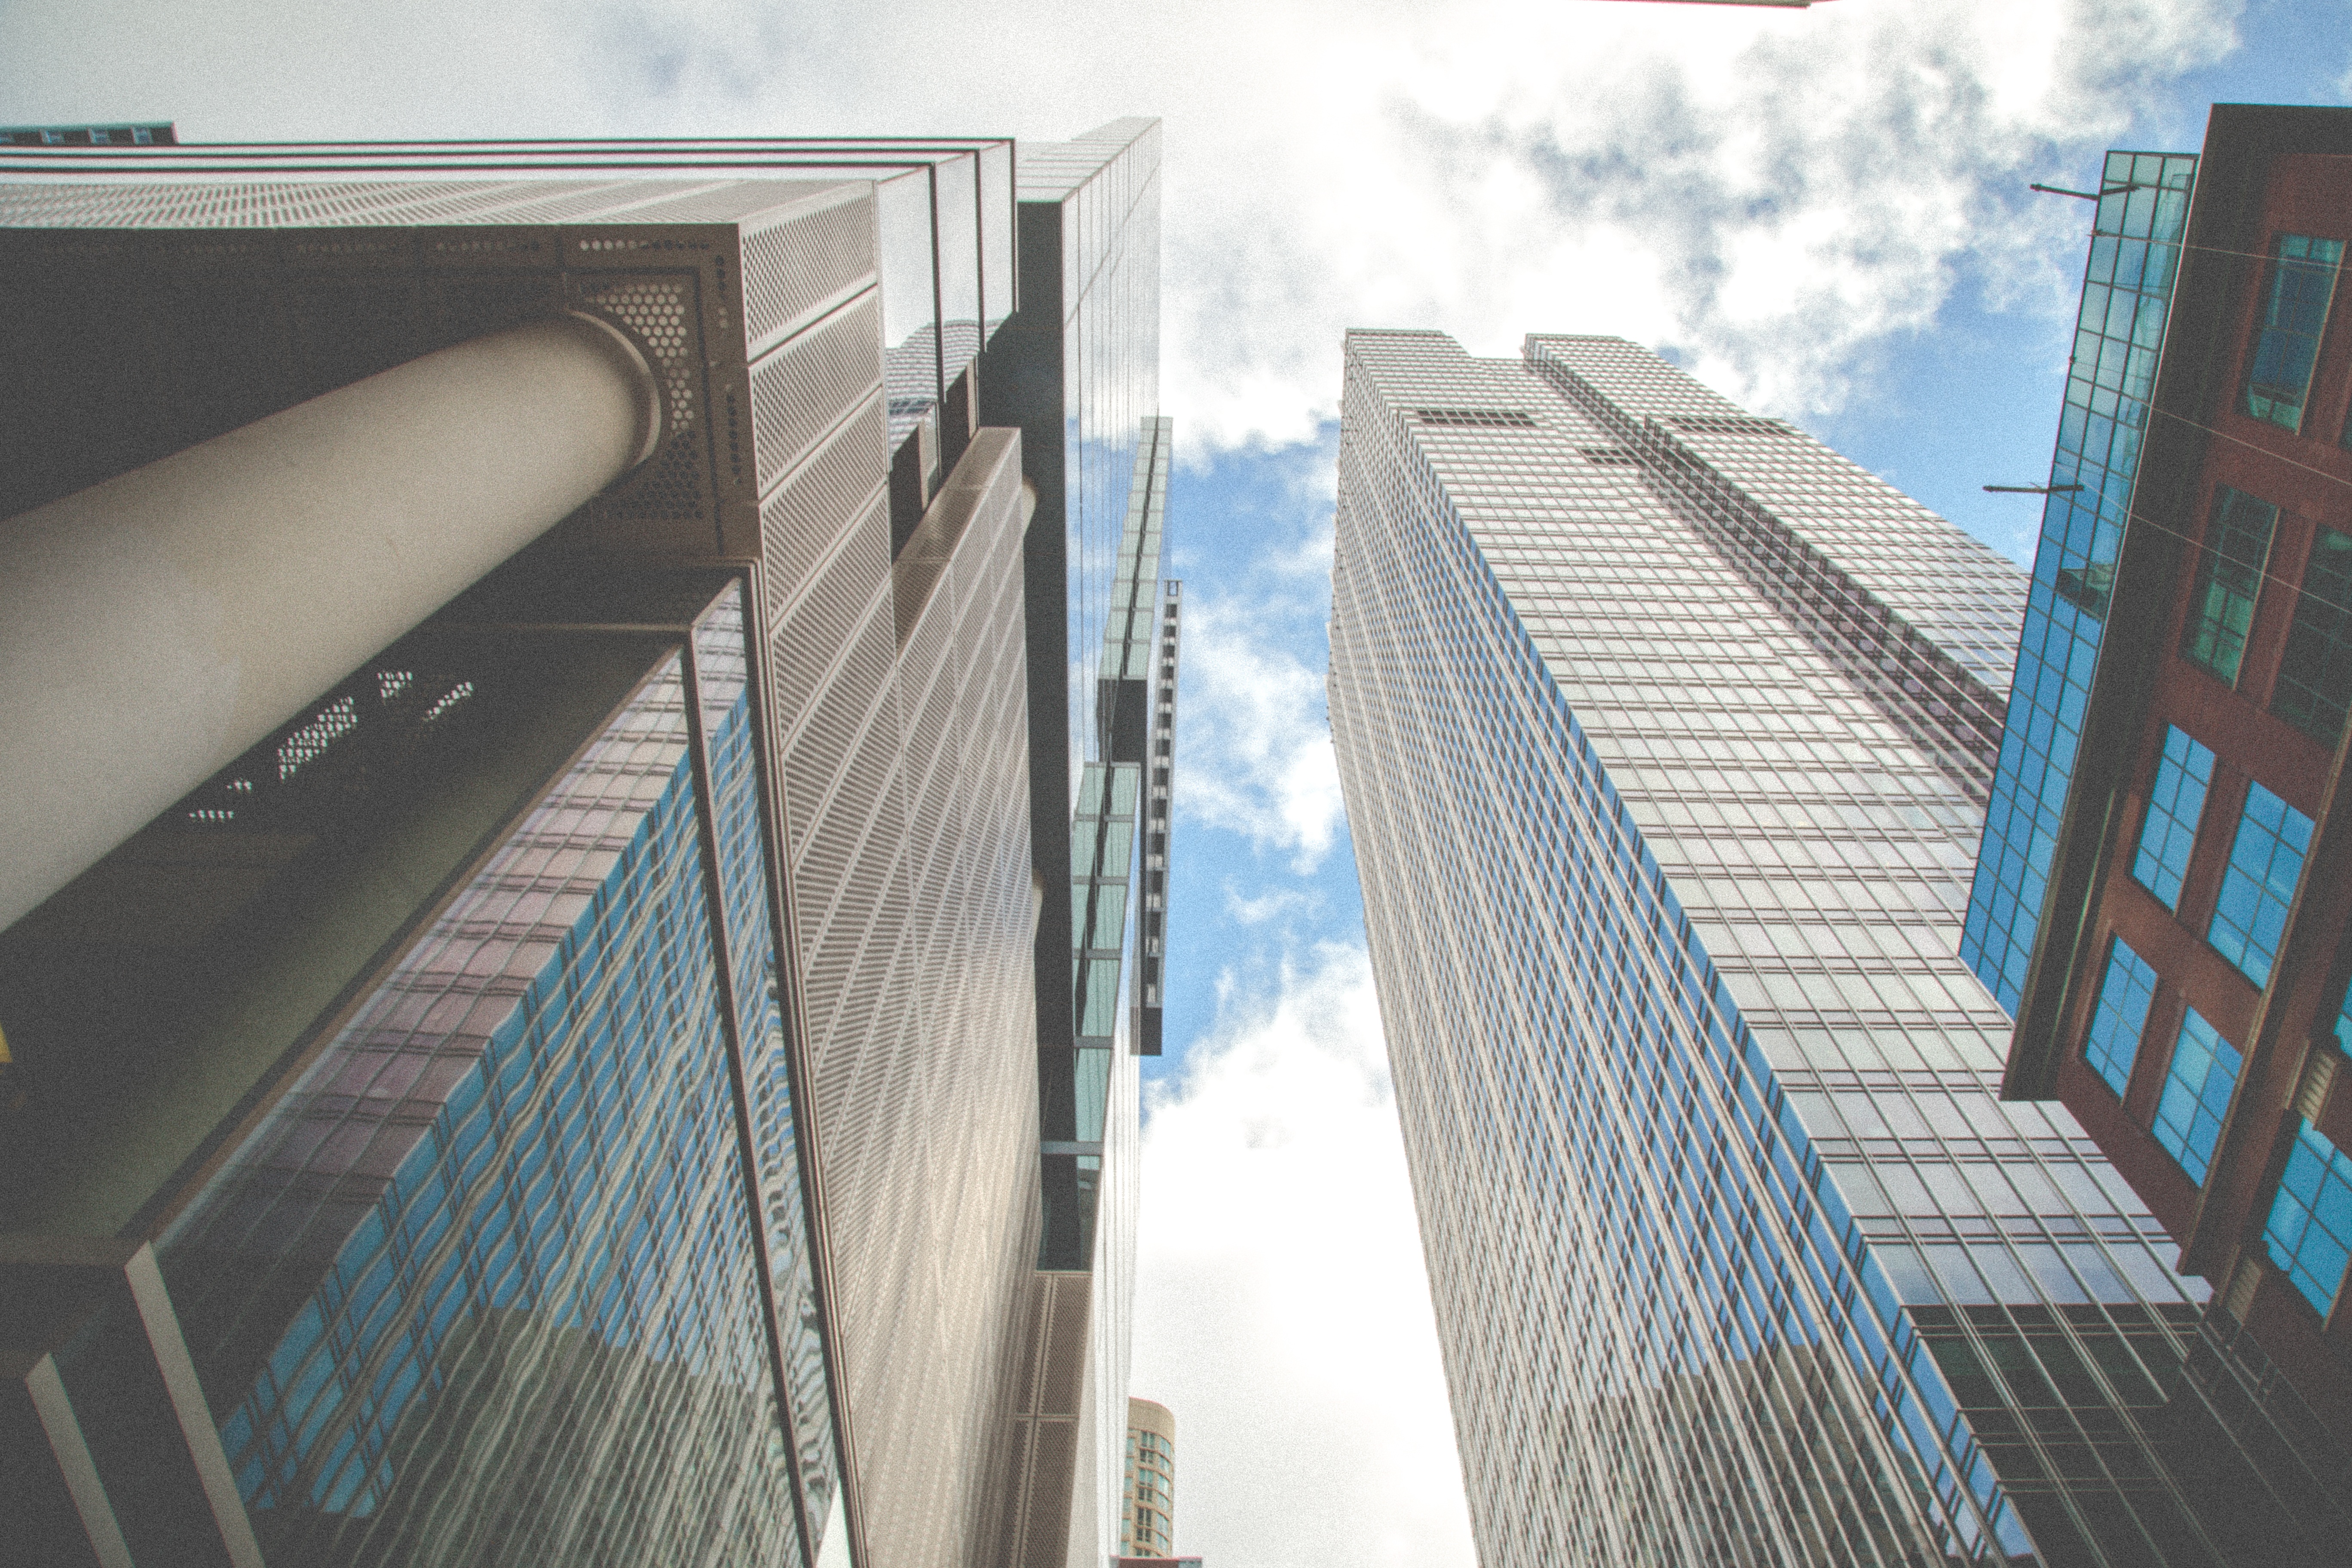
architecture, building, skyscraper, facade, blue, public transport, condominium